Niels Hemmingsens Gade 3

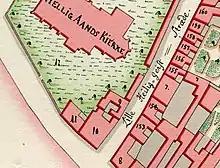
No. 9 seen on a detail from Christian Gedde's map of Frimand's Quarter, 1757.

The site was in the late 17th century part of a larger property owned by merchant ("hræmmer") Henrik Hasselman and Lille Hellig Geist Stræde (now part of Niels Hemmingsens Gade). By 1689, it was as No. 178 in Frimand's Quarter owned by wine merchant Herman Mandshol. The corner property (No. 9) was at this point still owned by Henrik Hasselman. In 1756, it was as No. 9 owned by bookbinder Peter Lyman.